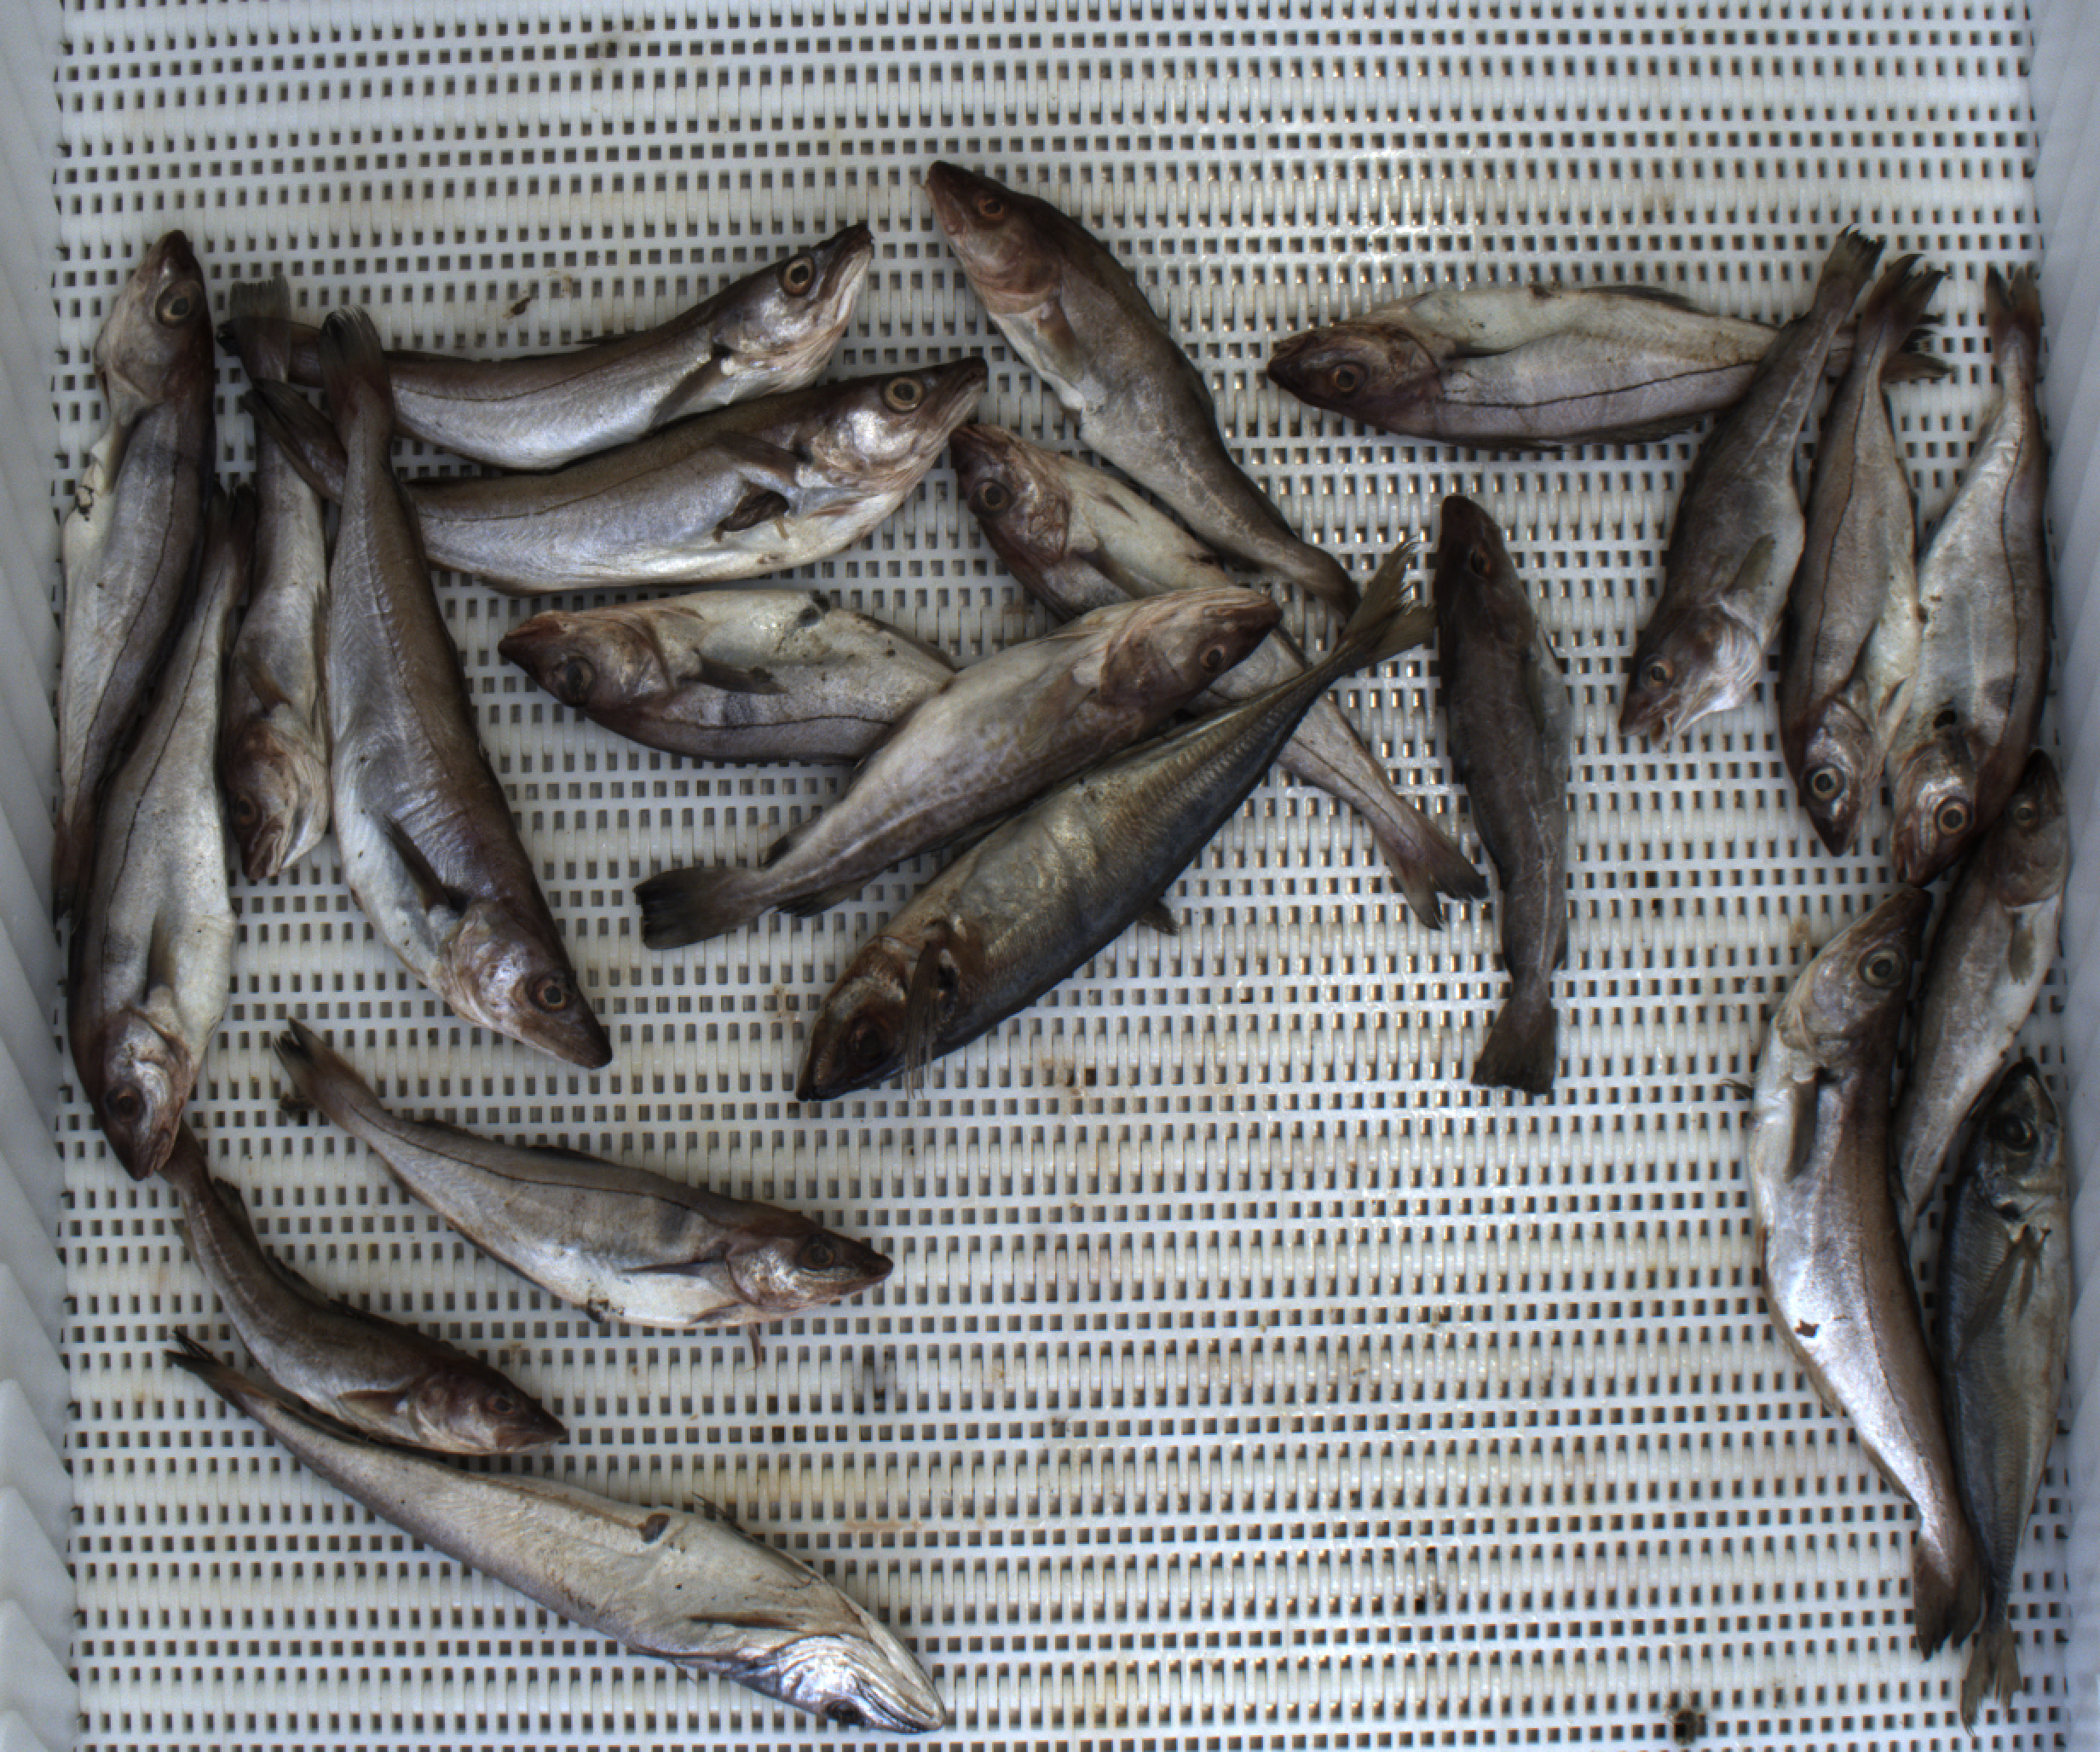
Total fish: 22
Cod: 7
Haddock: 8
Whiting: 4
Hake: 1
Horse mackerel: 2
Saithe: 0
Other: 0